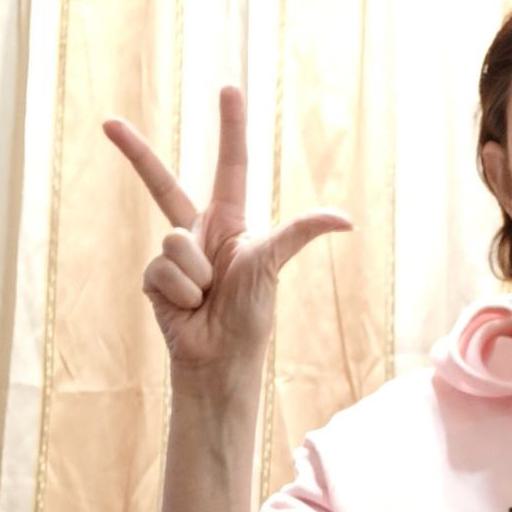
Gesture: three2